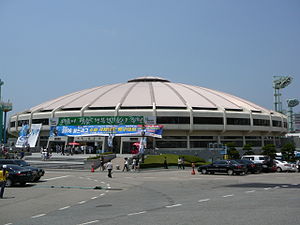
Asienmesterskabet i håndbold 2018 (mænd) / Spillesteder
Asienmesterskabet i håndbold for mænd 2018 var den 18. udgave af Asienmesterskabet i håndbold for mænd. Turneringen blev afholdt i Suwon i Syd Korea.